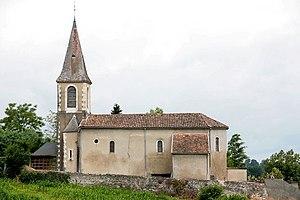
L'église paroissiale Saint-Jacques-le-Majeur
Lanneplaà est une commune française, située dans le département des Pyrénées-Atlantiques en région Nouvelle-Aquitaine.